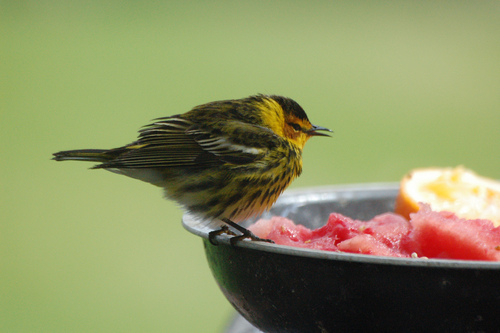
this bird has a bright white throat and neck and a black crown and tiny, pointy bill; it's eyes have brown around it and the rest of the body has black, white, and dark yellow mixed in.
a small colorful bird that has a speckled yellow and black breast and belly, and a small pointed beak.
this is a bird with a yellow belly and head and a small pointy beak.
this small bird is puffy with a yellow breast with black spots.
this little bird is covered in yellow and black feather with small white feathers only on it's wing bars.
this bird has a grey white and yellow striped body with grey wings.
this bird is black with yellow and has a very short beak.
the bird is small in size and is yellow and black in color.
this very thick bird is stripped black and yellow, and its head is very small.
this bird has wings that are black and has a yelloow belly
Species: Magnolia Warbler